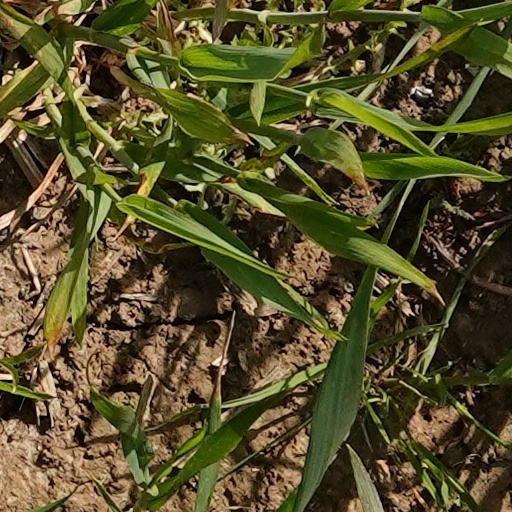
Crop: wheat